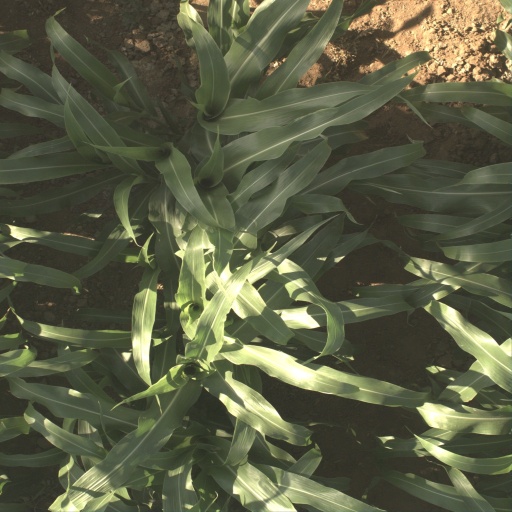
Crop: sorghum